Ferdinand Bruckner

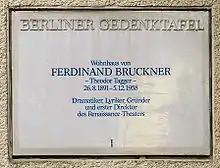
Berlin memorial plaque

Ferdinand Bruckner (born Theodor Tagger; 26 August 1891 – 5 December 1958) was an Austrian-German writer and theater manager. Although his works are relatively rarely revived, "Krankheit der Jugend" was put on at the Cottesloe stage of London's Royal National Theatre in 2009, under the title "Pains of Youth". It was directed by Katie Mitchell and was met with very mixed reviews. Bruckner's play "Die Rassen" under the title "Race" was revived in 2001, in New York, by the Classical Stage Company. The critic John Simon called it "both scarily suspenseful and heartbreakingly elegant..." Simon concluded that the play: " comes as close as anything I know to explaining how a cultured nation hurtled into stupefying barbarity."